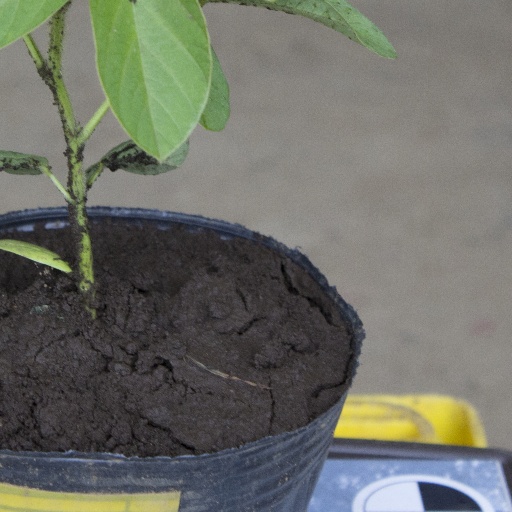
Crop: soybean